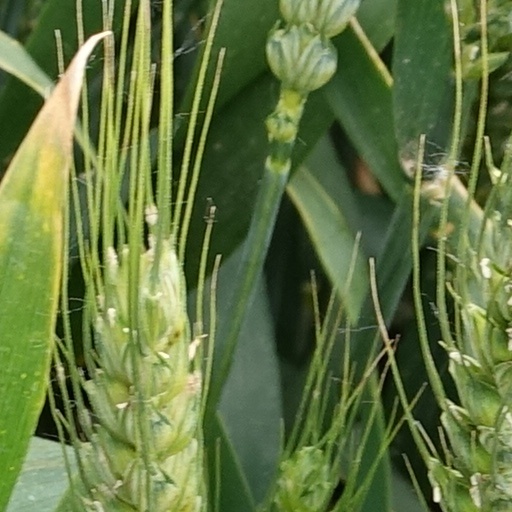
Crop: wheat